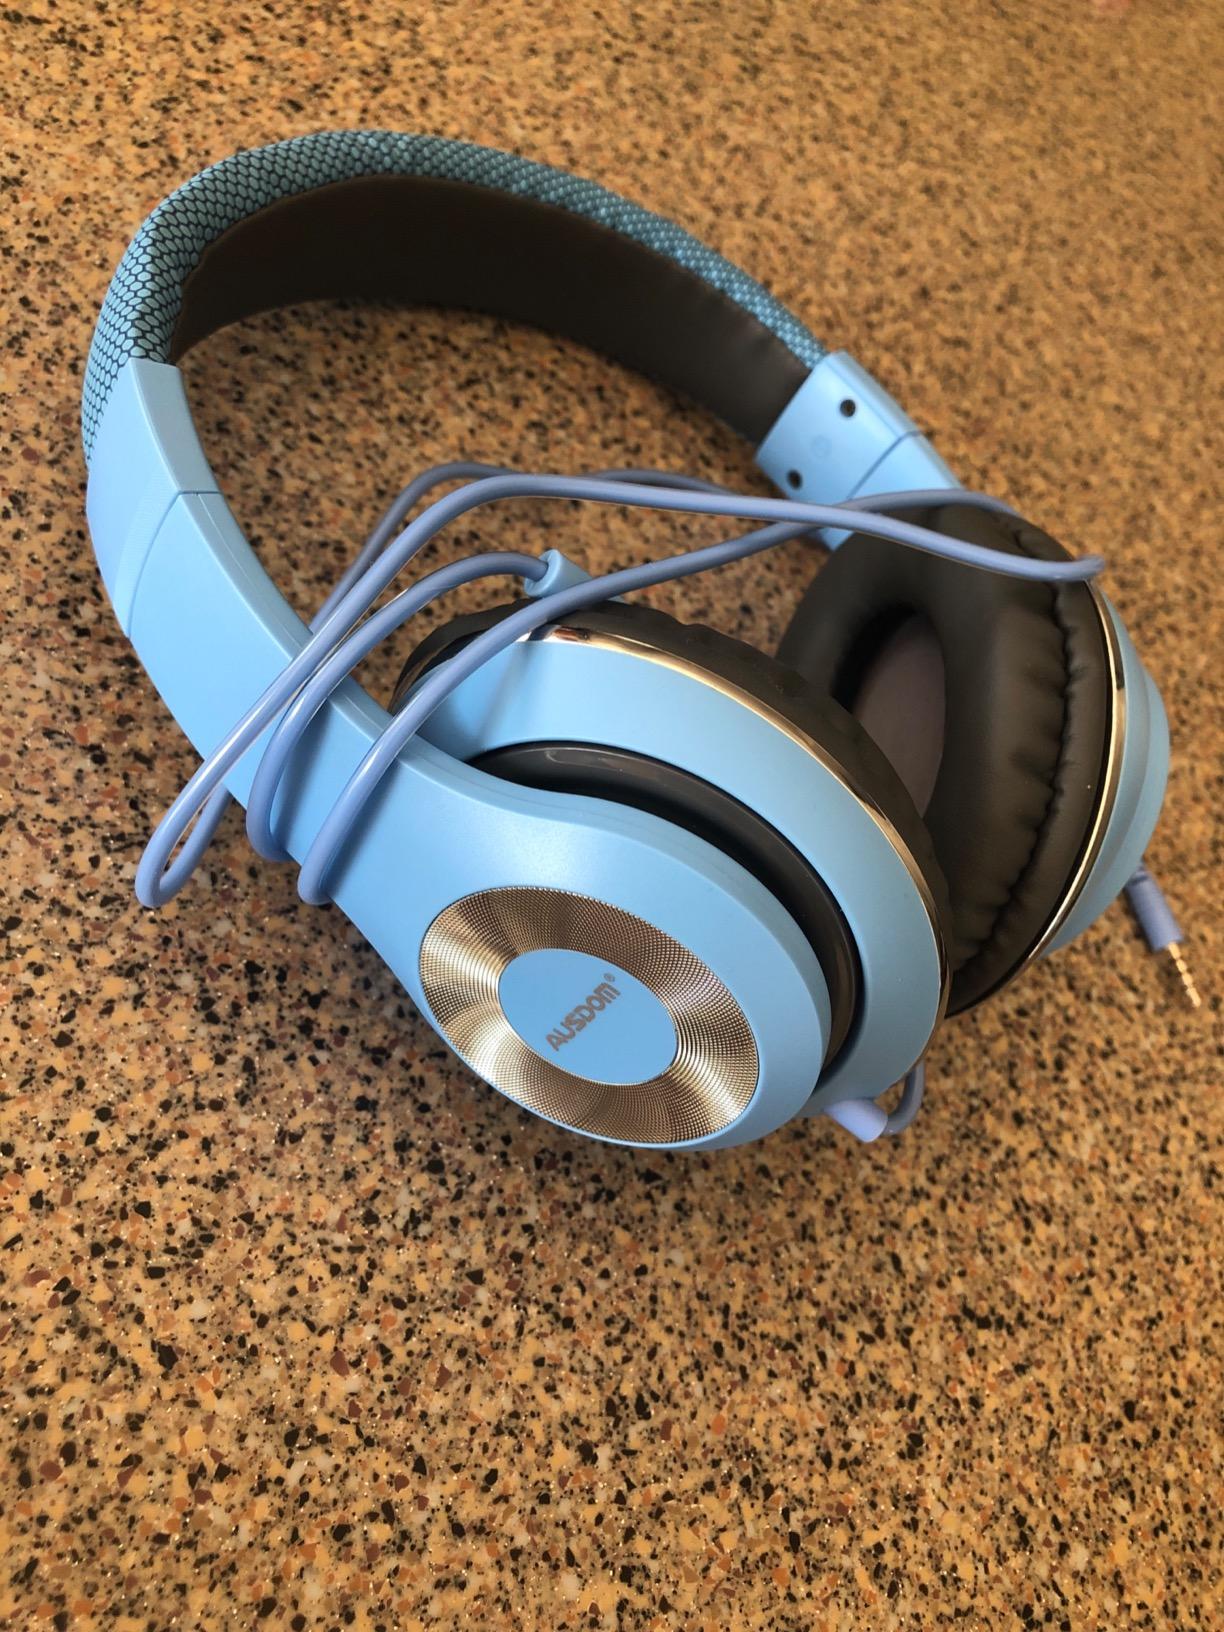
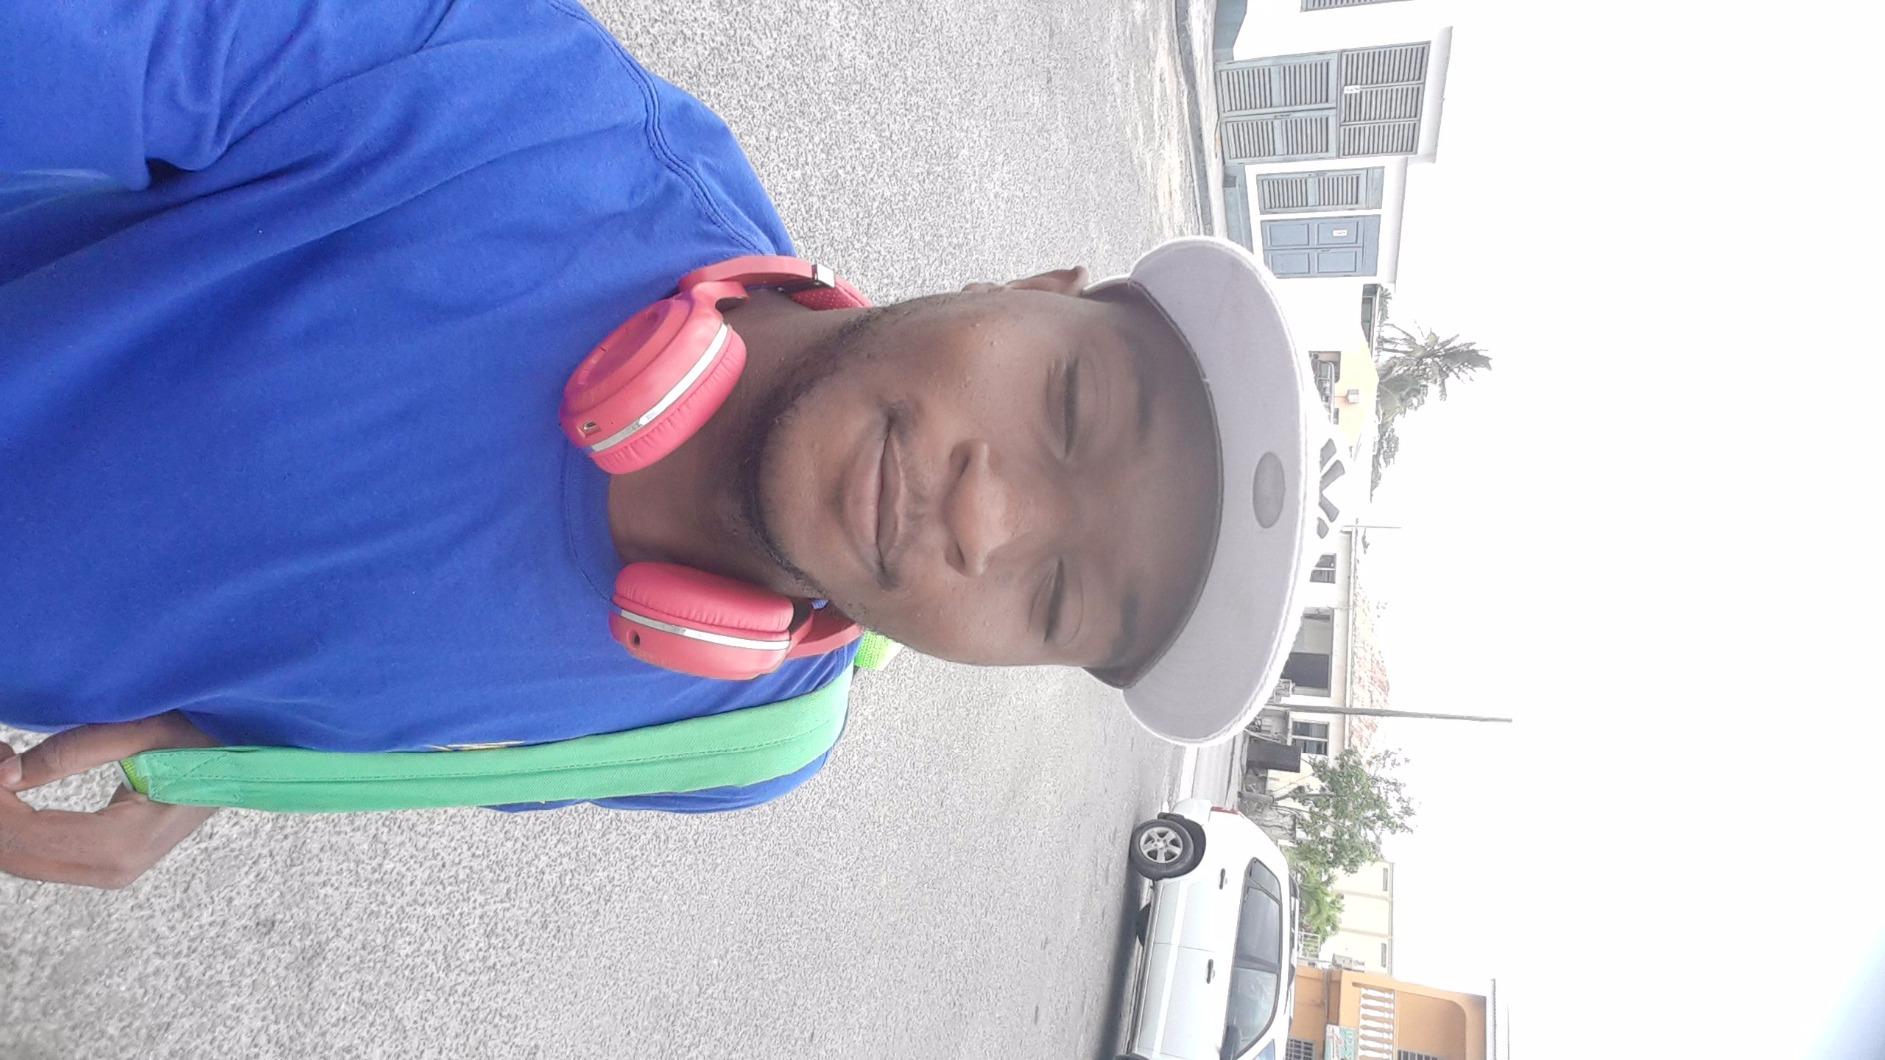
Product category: headphones
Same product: no